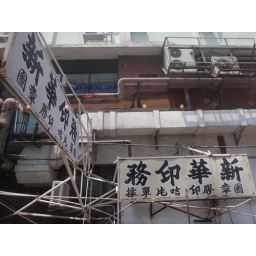
near Kwun Tong APM's bridge exit, though the glass